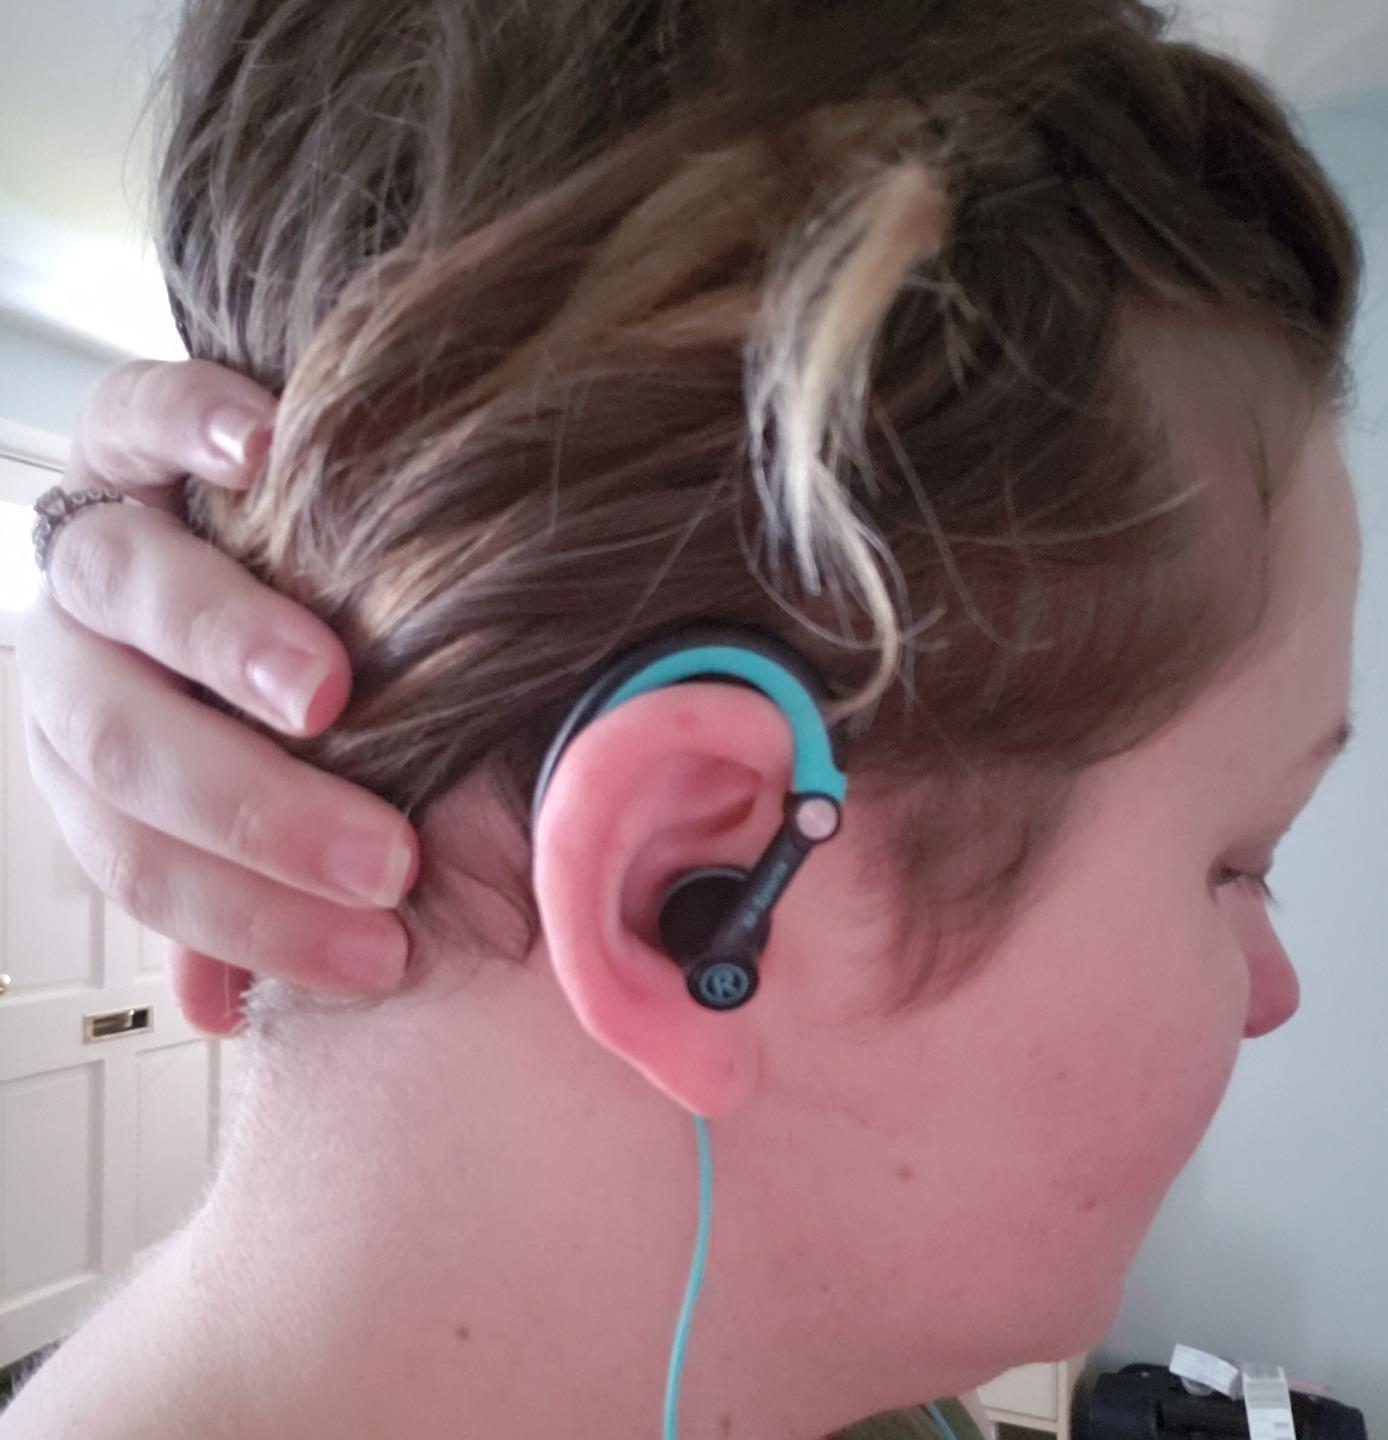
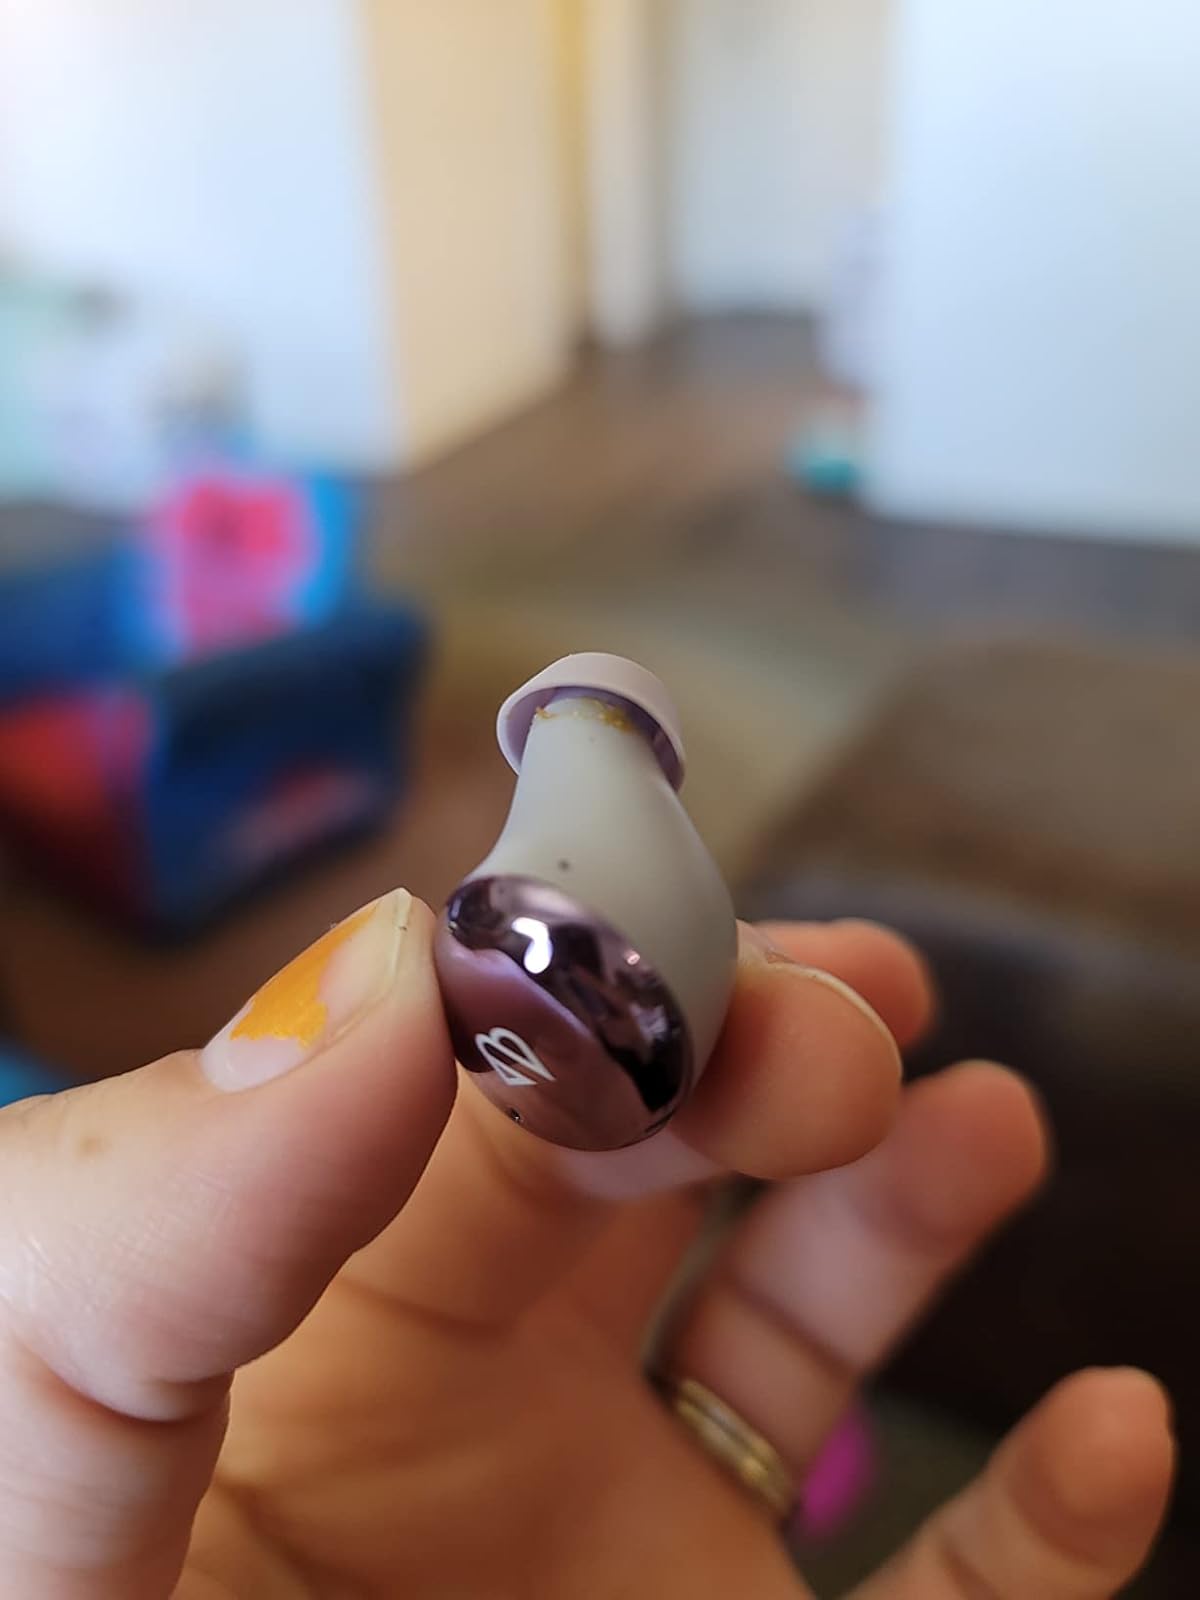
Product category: earbuds
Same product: no